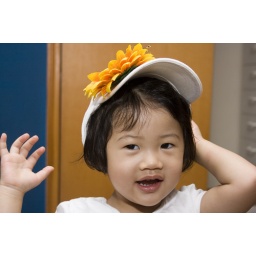
Reagan in white hat with sunflower on it 01